Victorian painting

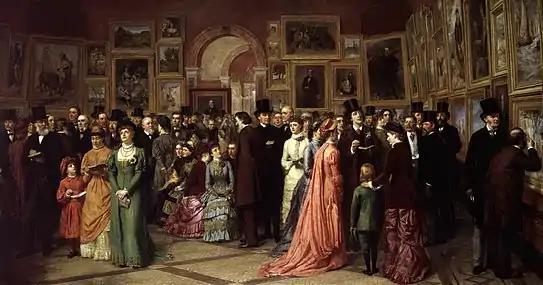
"A Private View at the Royal Academy" (1883) by William Powell Frith

Victorian painting refers to the distinctive styles of painting in the United Kingdom during the reign of Queen Victoria (1837–1901). Victoria's early reign was characterised by rapid industrial development and social and political change, which made the United Kingdom one of the most powerful and advanced nations in the world. Painting in the early years of her reign was dominated by the Royal Academy of Arts and by the theories of its first president, Joshua Reynolds. Reynolds and the academy were strongly influenced by the Italian Renaissance painter Raphael, and believed that it was the role of an artist to make the subject of their work appear as noble and idealised as possible. This had proved a successful approach for artists in the pre-industrial period, where the main subjects of artistic commissions were portraits of the nobility and military and historical scenes. By the time of Victoria's accession to the throne, this approach was coming to be seen as stale and outdated. The rise of the wealthy middle class had changed the art market, and a generation who had grown up in an industrial age believed in the importance of accuracy and attention to detail, and that the role of art was to reflect the world, not to idealise it.